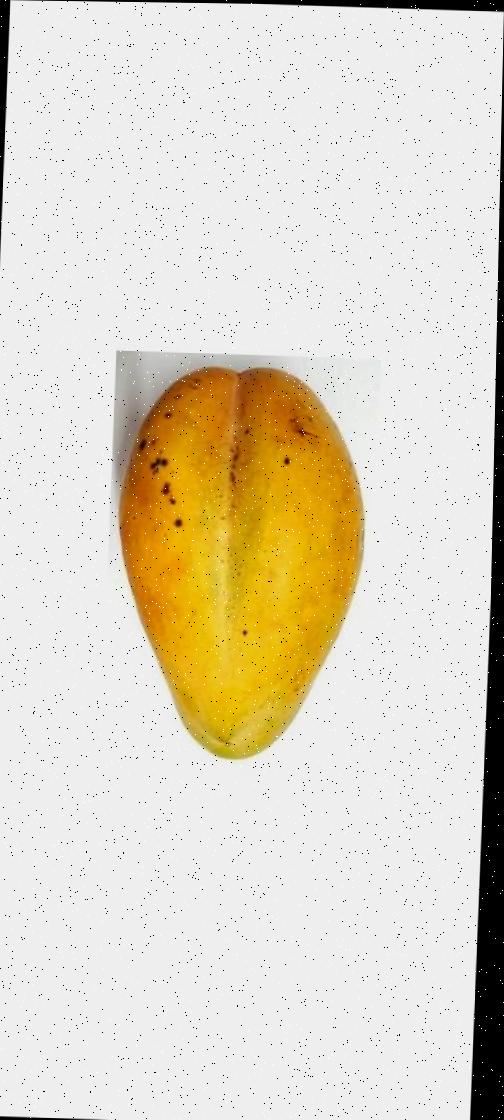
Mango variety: Bari-11